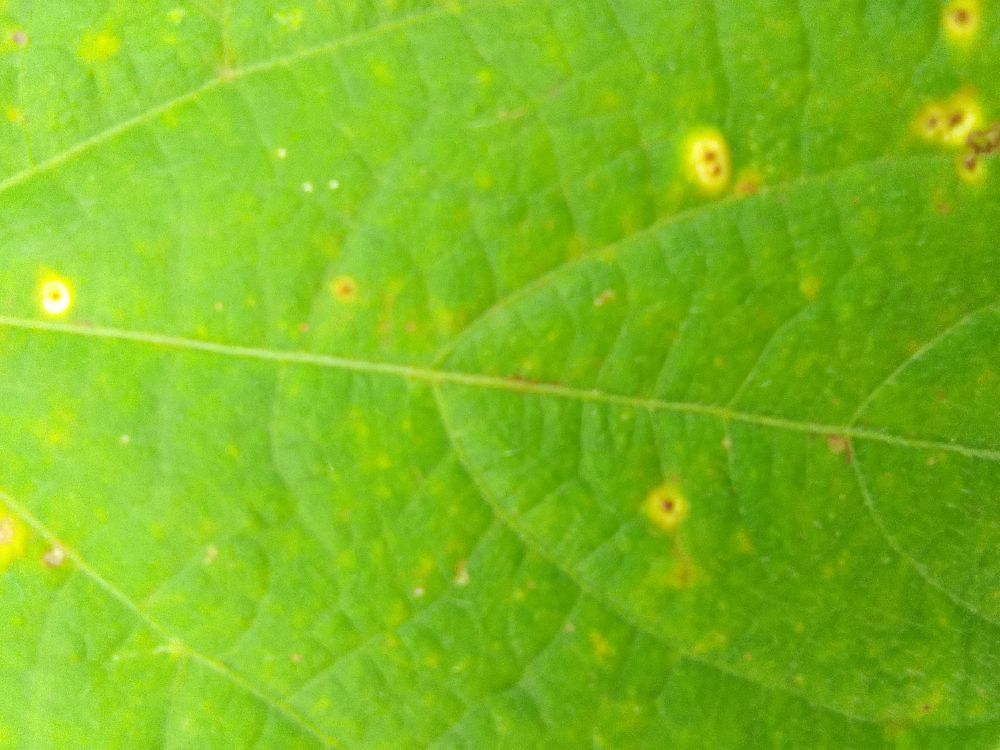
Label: rust